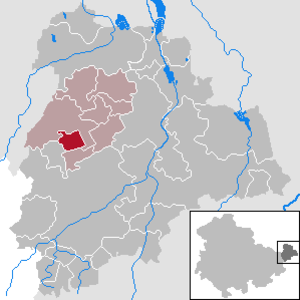
Mehna est une commune allemande de l'est du land de Thuringe située dans l'arrondissement du Pays-d'Altenbourg. Mehna est le siège de la Communauté d'administration du pays d'Altenbourg.